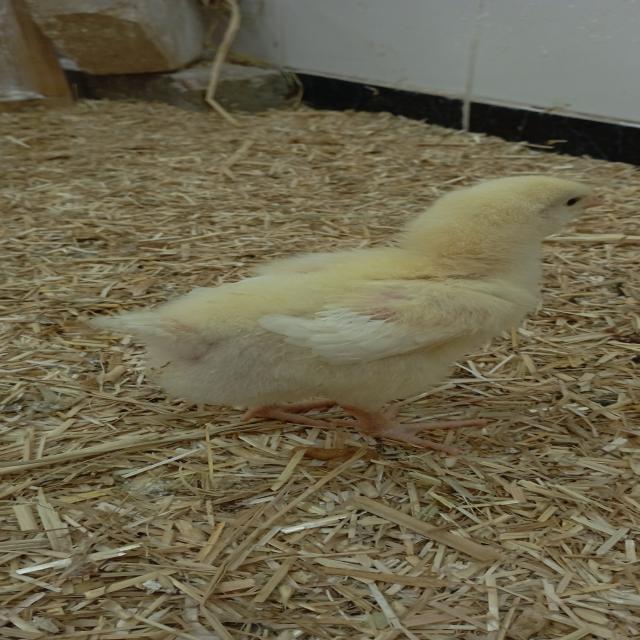
Weight: 195 g